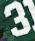
Number: 3